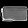
Label: Bag